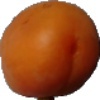
Label: apricot